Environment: real
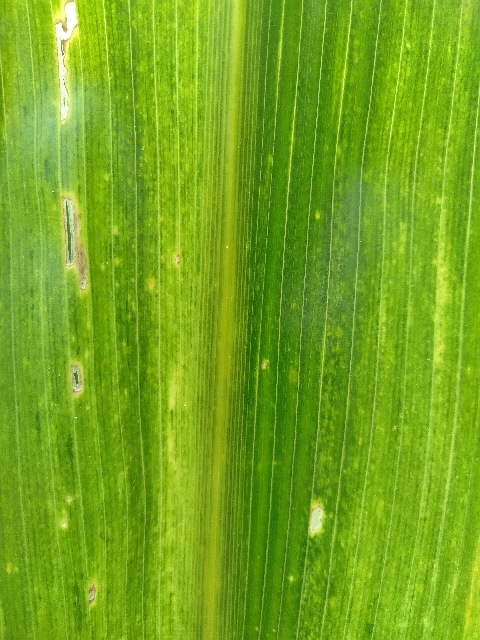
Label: lethal_necrosis